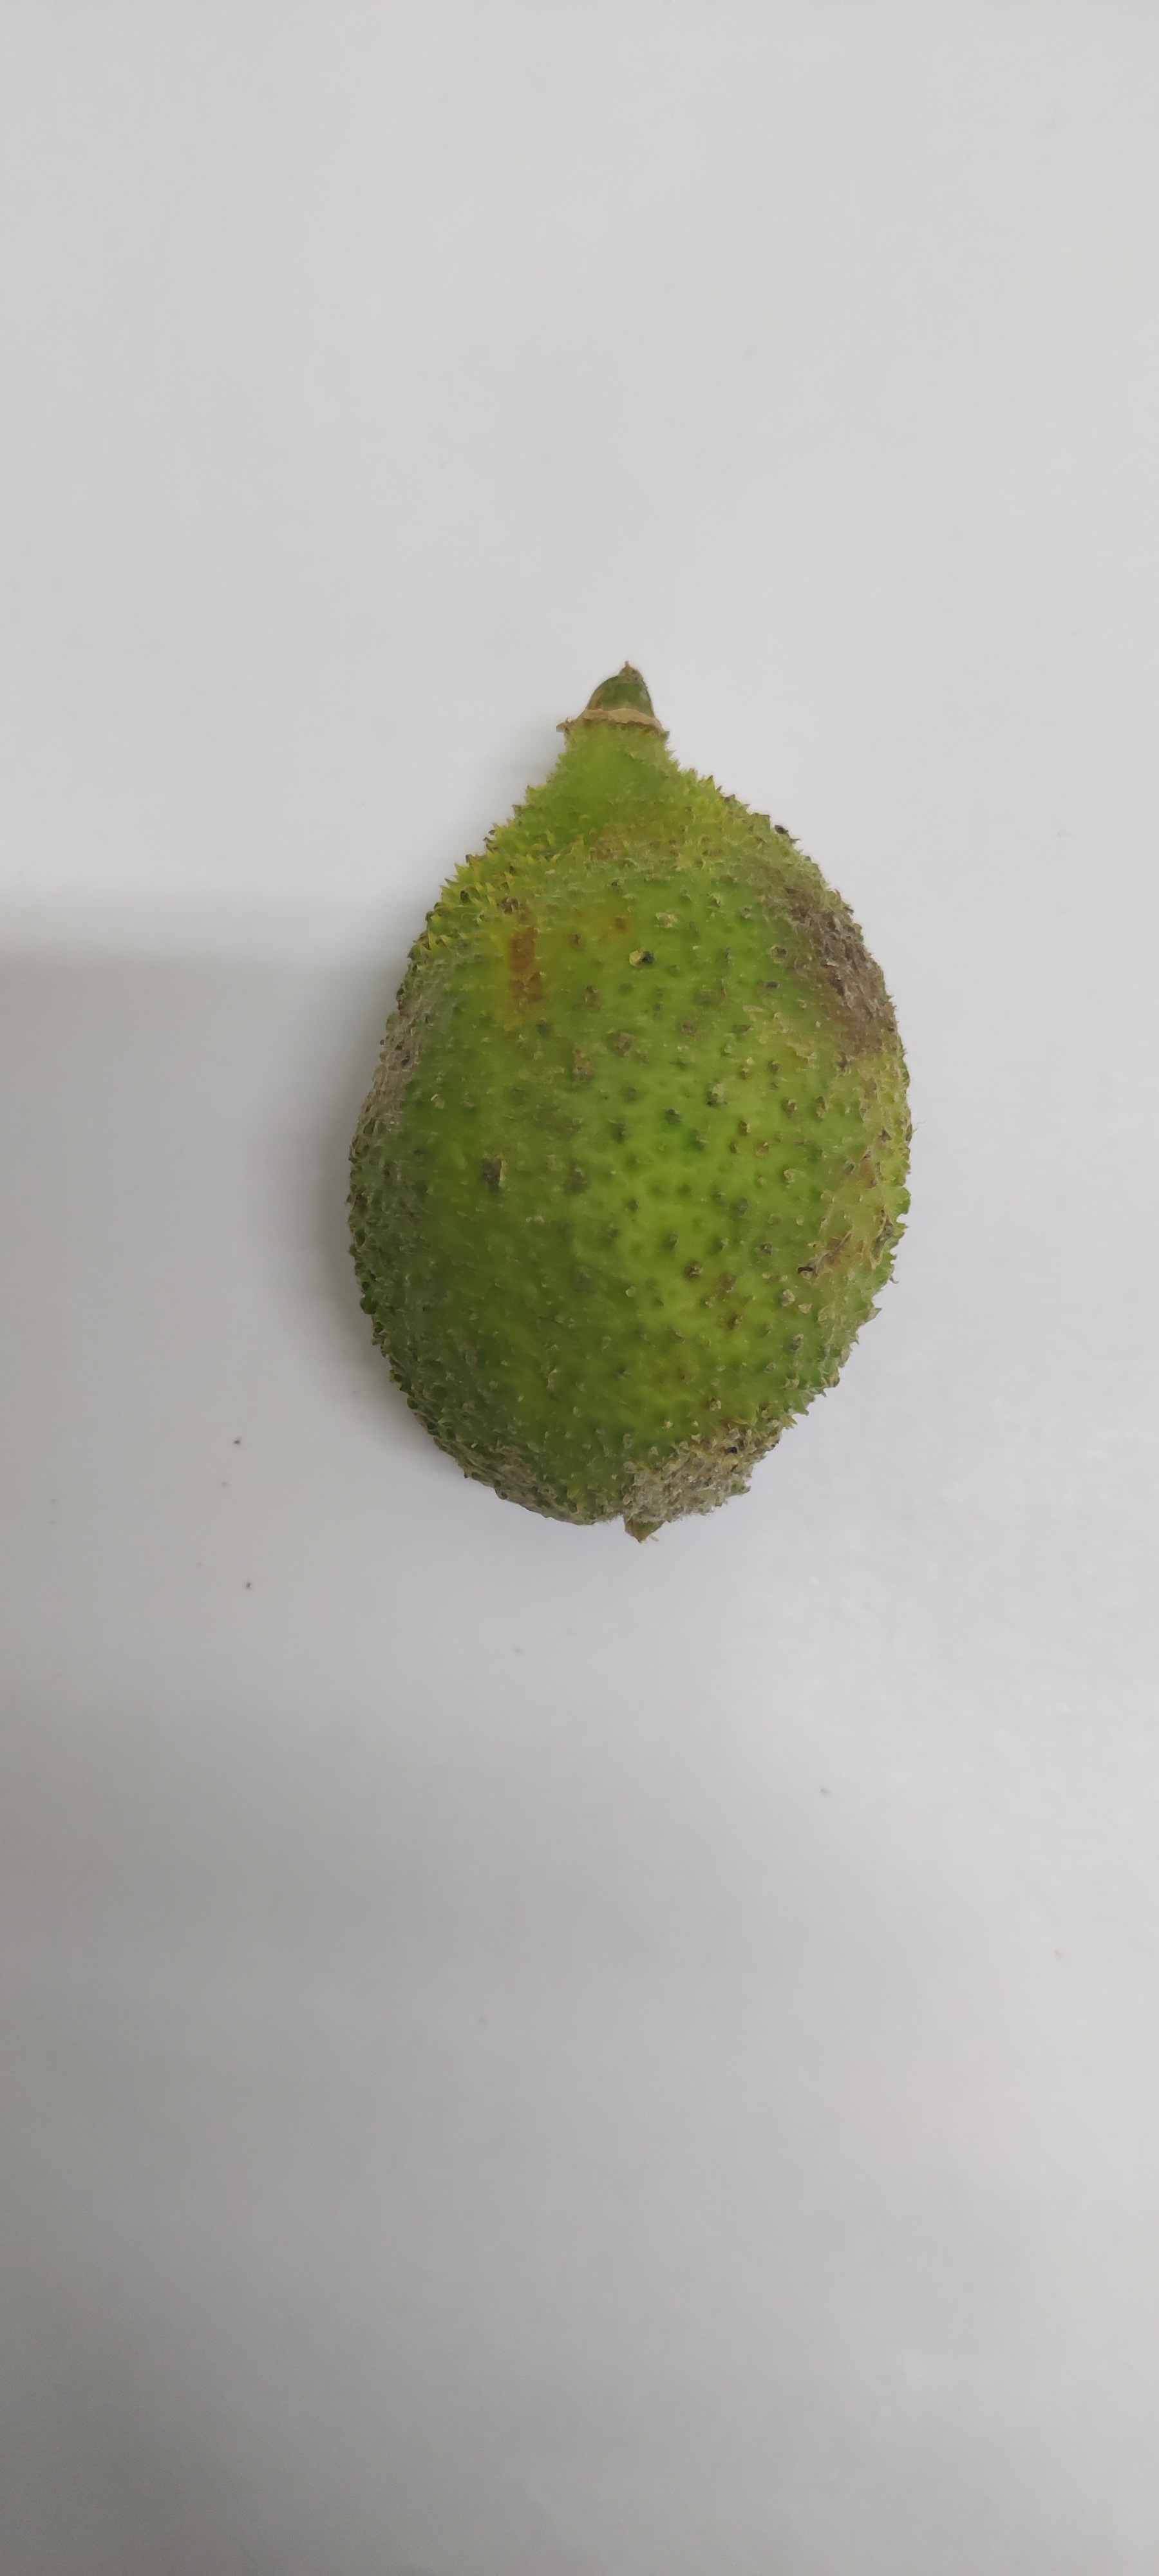
Crop: Spiny Gourd
Condition: Severely Damaged